Border control

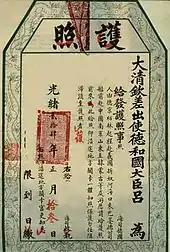
Chinese passport from the Qing dynasty, 24th Year of the Guangxu Reign, 1898

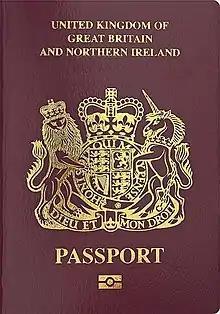
British Nationality (Overseas) or BN(O) passports sported a burgundy red cover, identical to that of the British Citizen passports, albeit without the words "European Union" text at the top part of the cover between 1990 and March 2020.

The concept of border controls has its origins in antiquity. In Asia, the existence of border controls is evidenced in classical texts. The Arthashastra makes mention of passes issued at the rate of one "masha" per pass to enter and exit the country. Chapter 34 of the Second Book of Arthashastra concerns with the duties of the who must issue sealed passes before a person could enter or leave the countryside. Passports resembling those issued today were an important part of the Chinese bureaucracy as early as the Western Han (202 BCE-220 CE), if not in the Qin dynasty. They required such details as age, height, and bodily features. The passports ("zhuan") determined a person's ability to move throughout imperial counties and through points of control. Even children needed passports, but those of one year or less who were in their mother's care may not have needed them.